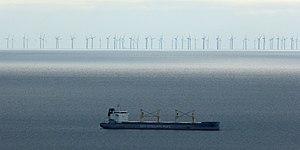
L'énergie éolienne est devenue une source d'énergie électrique de premier plan au Royaume-Uni, qui dispose d'un potentiel éolien parmi les meilleurs au monde : l'éolien fournissait 22 % de la production électrique britannique en 2019, et sa progression est rapide : la puissance installée de ses éoliennes s'est accrue de 29 % en 2017, 7 % en 2018 et 11 % en 2019. Le rythme d'installation s'accélère pour les éoliennes en mer alors qu'il chute pour les éoliennes terrestres.